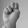
ASL letter: N